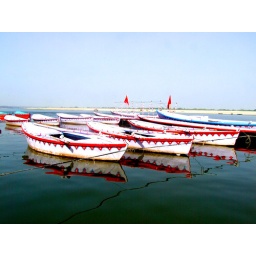
Beautifully painted and crafted boats on the Gange river awaiting passengers near the main Ghat.